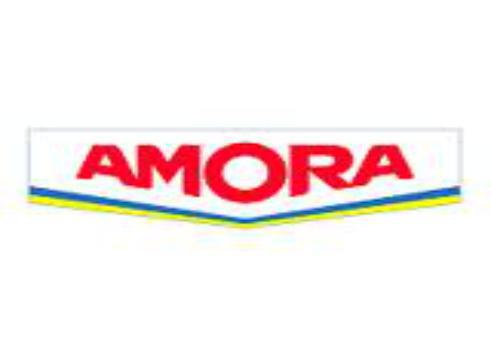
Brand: Amora
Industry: Food